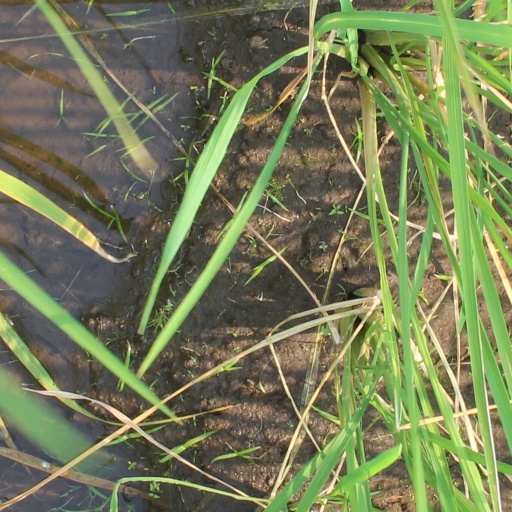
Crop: rice